Question: Please indicate a possible affordance area of the baseball bat that can be used for holding
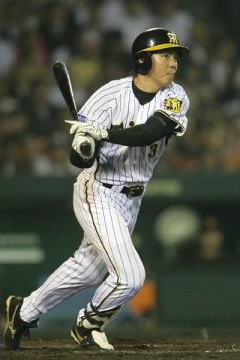
Answer: [55.541, 92.288, 100.046, 157.737]